Portuguese Gold Coast

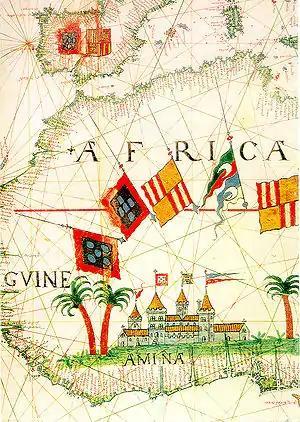
"A Mina", detail from a 16th century map.

In 1471, Portuguese explorers encountered fishing villages rich with ivory and gold along the Atlantic coast of modern-day Ghana, which the Portuguese called the Gold Coast. The prospect of trade in the Gold Coast region helped spur the construction of the fortress São Jorge da Mina (St. George of the Mine) in 1482, which soon came to be known as A Mina Castle (Portuguese ""a mina"" = "the mine"). The castle was erected near a populated African town which was also called A Mina, which the Dutch would latter adapt to Elmina.